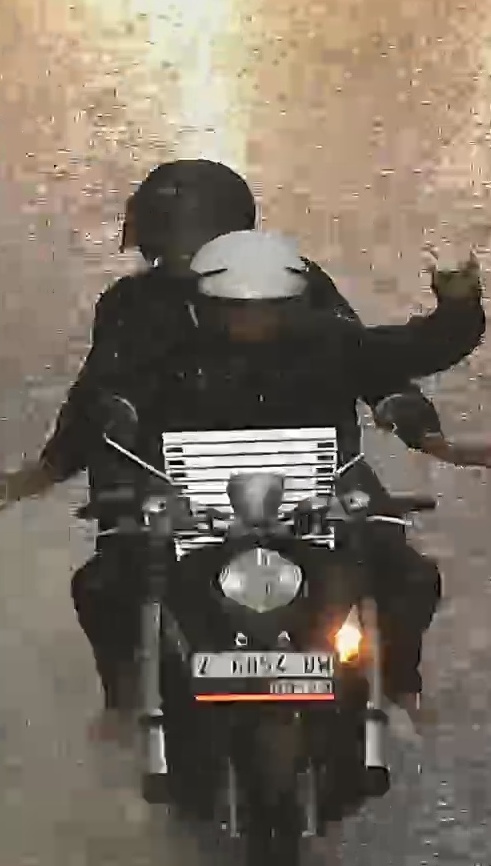
person-with-helmet: 2
person-without-helmet: 0